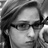
Emotion: neutral